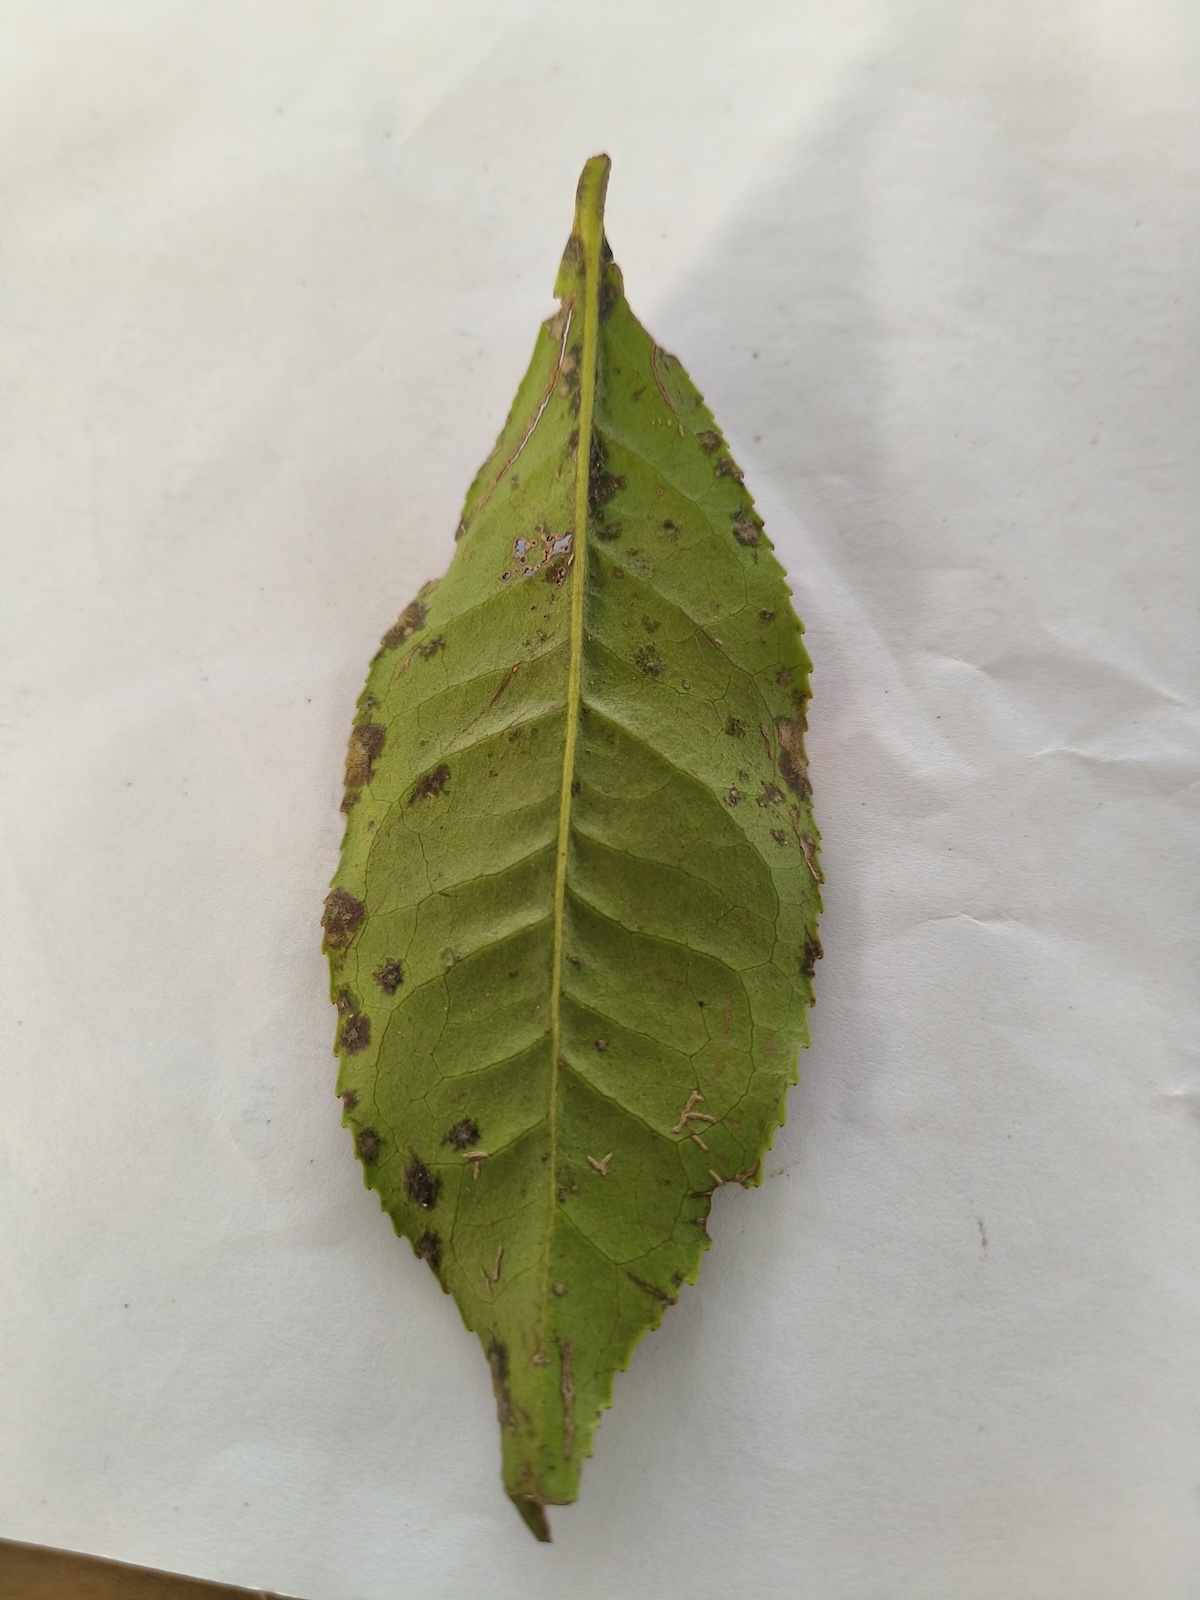
Label: Tea algal leaf spot